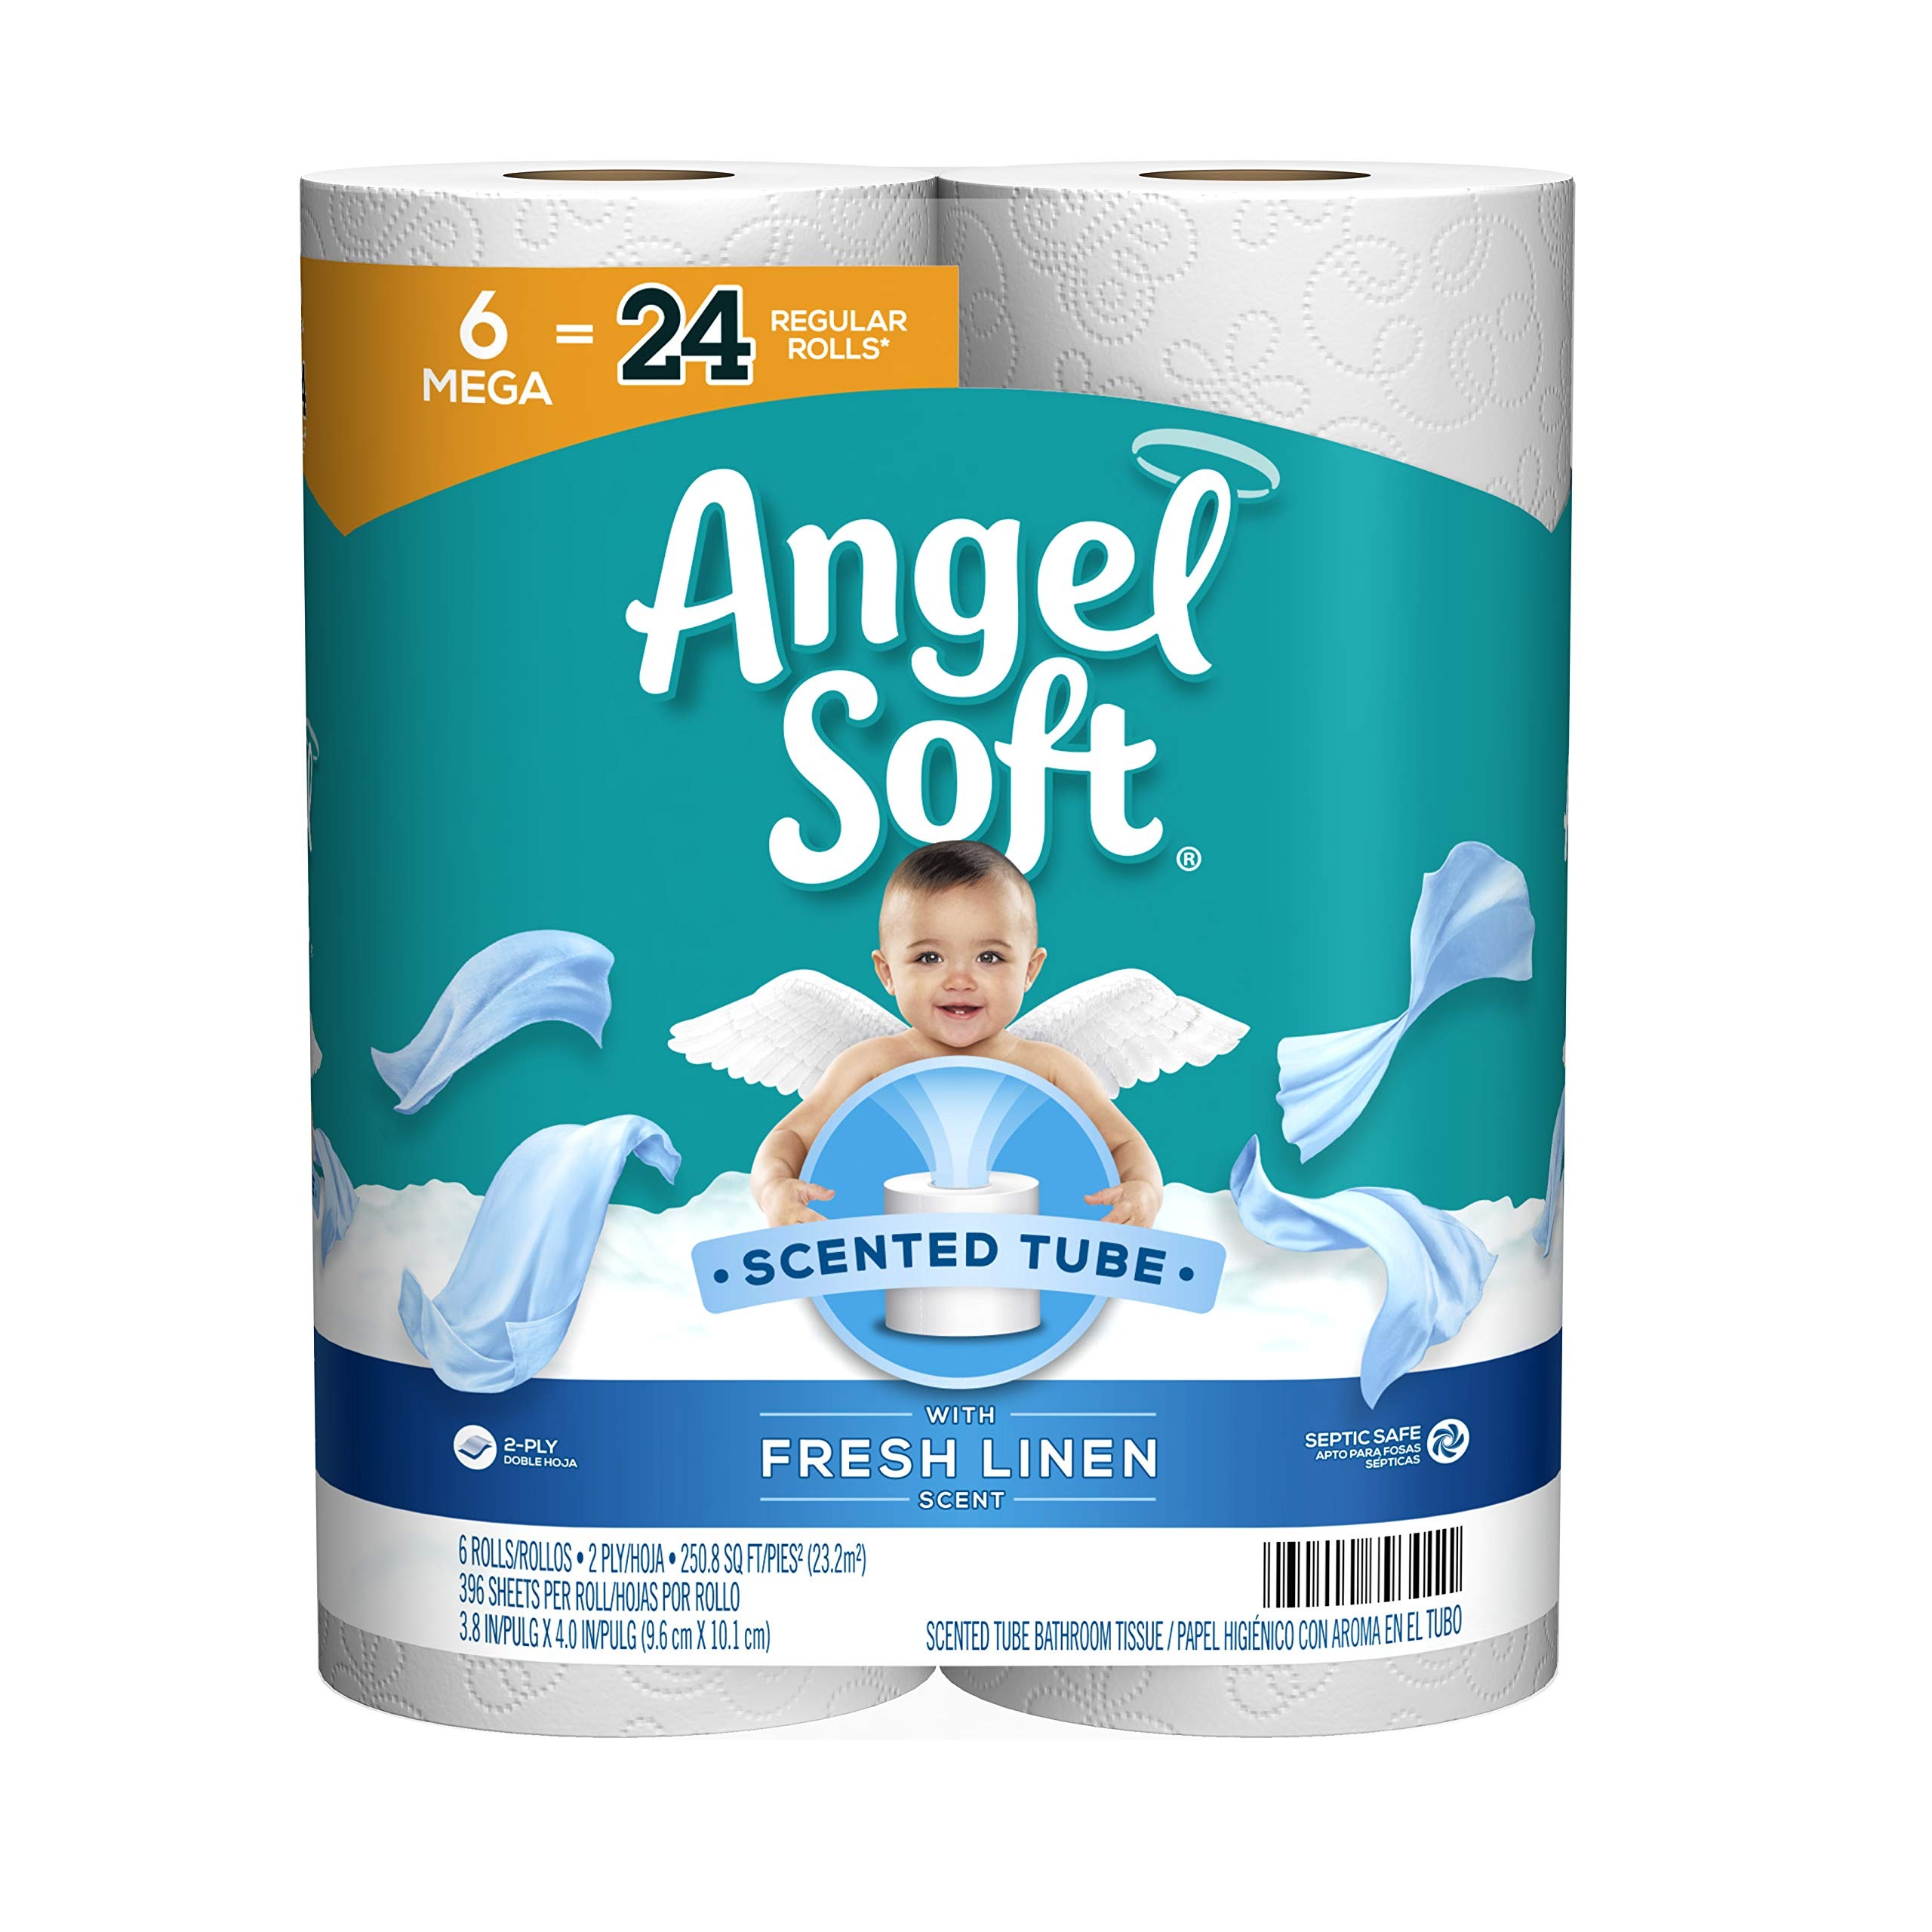
Item Name: Angel Soft® Toilet Paper with Fresh Linen Scented Tube, 6 Mega Rolls = 24 Regular Rolls, 2-Ply Bath Tissue
Bullet Point 1: The softness and strength you already love, with the added value of scent on the tube
Bullet Point 2: Freshen things up with a hint of linen every time you reach for Angel Soft with Fresh Linen Scent
Bullet Point 3: Each Mega Roll is equal to 4 Angel Soft Regular Rolls—and they still fit standard holders
Bullet Point 4: Soft, strong, septic safe in standard, well maintained sewer and septic systems, and made from sustainably sourced trees
Bullet Point 5: Each pack contains 6 Mega Rolls with 390+ 2-ply sheets per roll
Value: 2376.0
Unit: Count

Price: 6.75